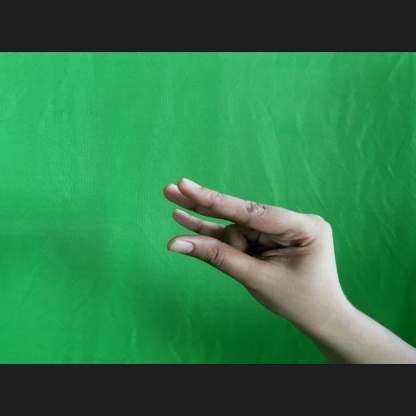
Mudra: Kangulam